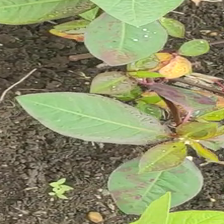
Weed species: Moti_dudhi(Euphorbia_geneculata_L)